Petronell-Carnuntum

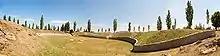

A 2000-year-old amphitheatre, which was built outside the city walls around the late 2nd century is still partly standing. The arena was originally surrounded by stadium seating for 13,000 spectators. A hexagonal basin, speculated to be a baptismal font, was built in the 4th century AD.